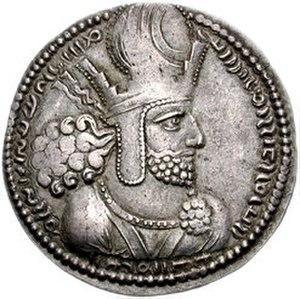
Chapour, Shapour, Châhpour ou Sapor Iᵉʳ est un roi des rois de l'Empire sassanide ayant régné de 240 à 272 ap. J.-C.
Cette liste présente les dirigeants de la Perse et de l'Iran.